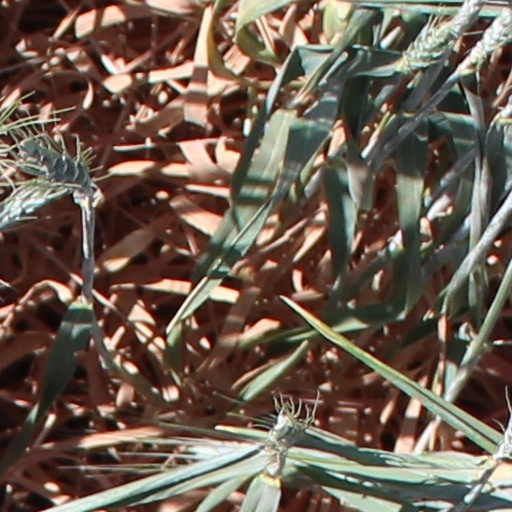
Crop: wheat